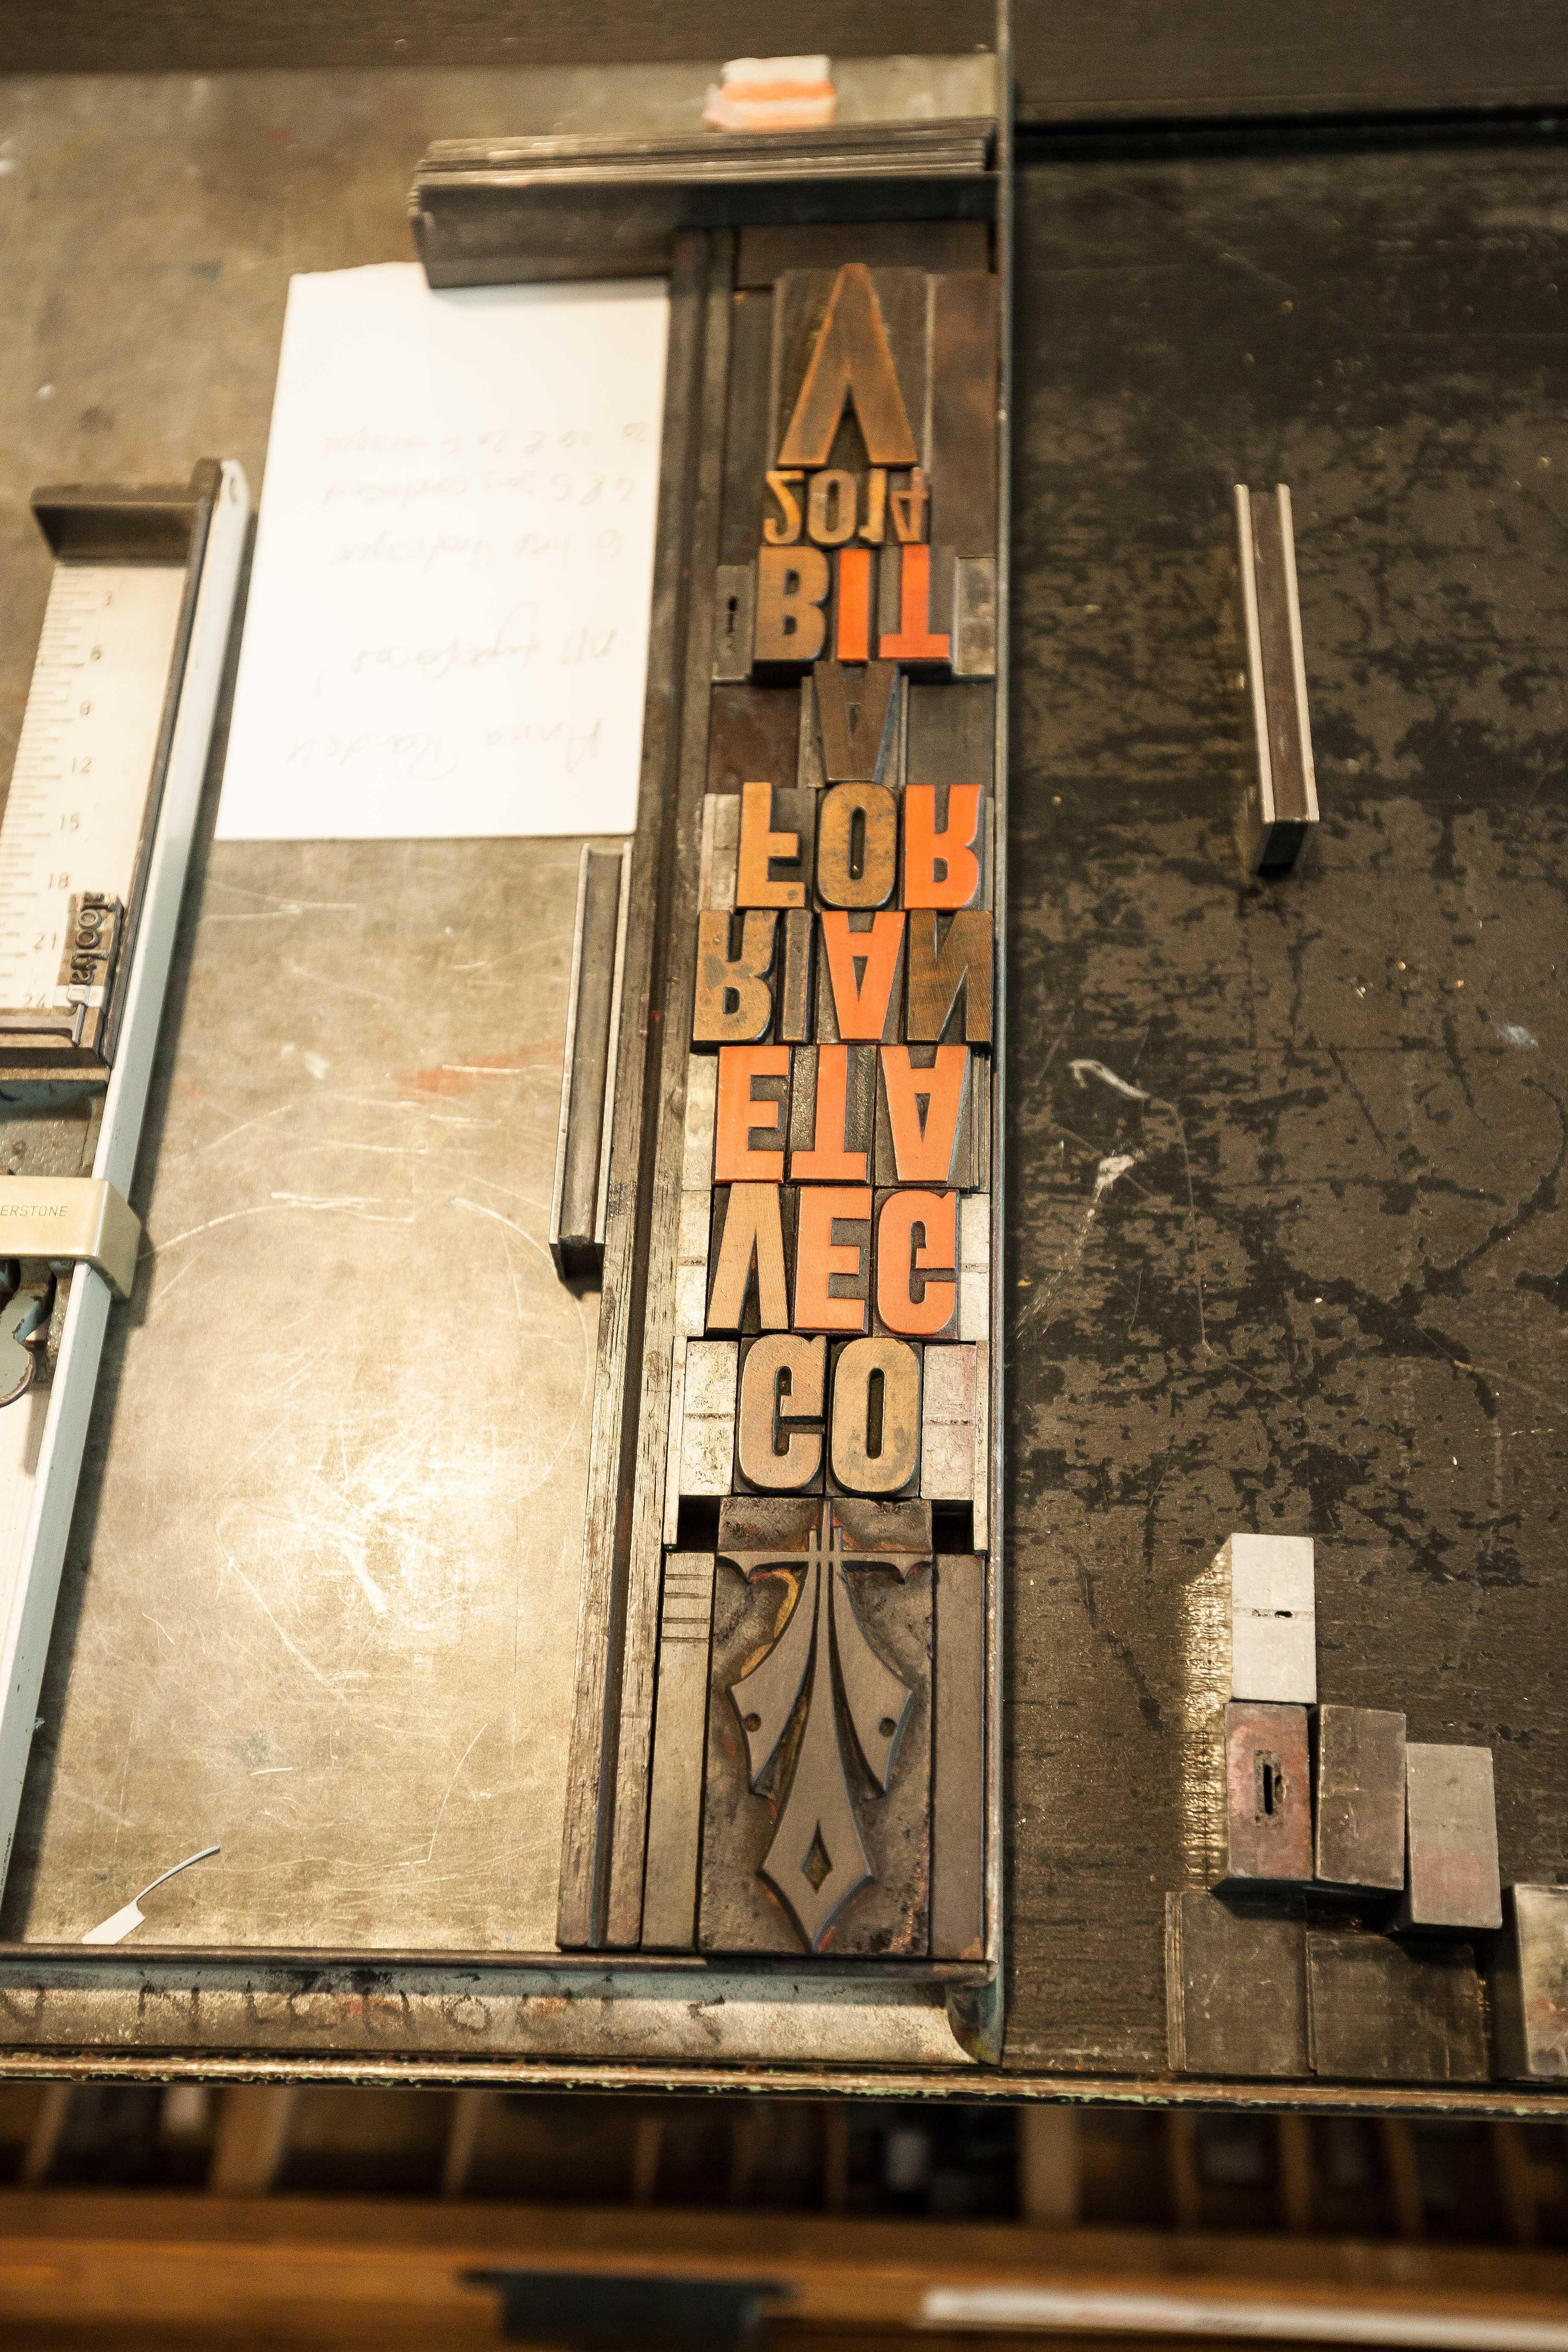
wood, window, wall, wash, font, art, design, rows, letters, tourist attraction, shape, johannes gutenberg, book printing, setzer, jewelry item, wooden alphabet letters, printing system